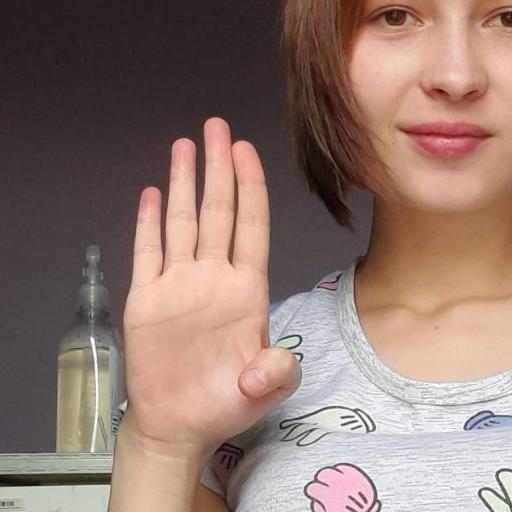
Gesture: four